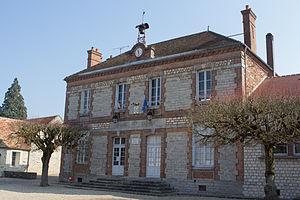
Fleury-en-Bière est une commune française située dans le département de Seine-et-Marne en région Île-de-France.